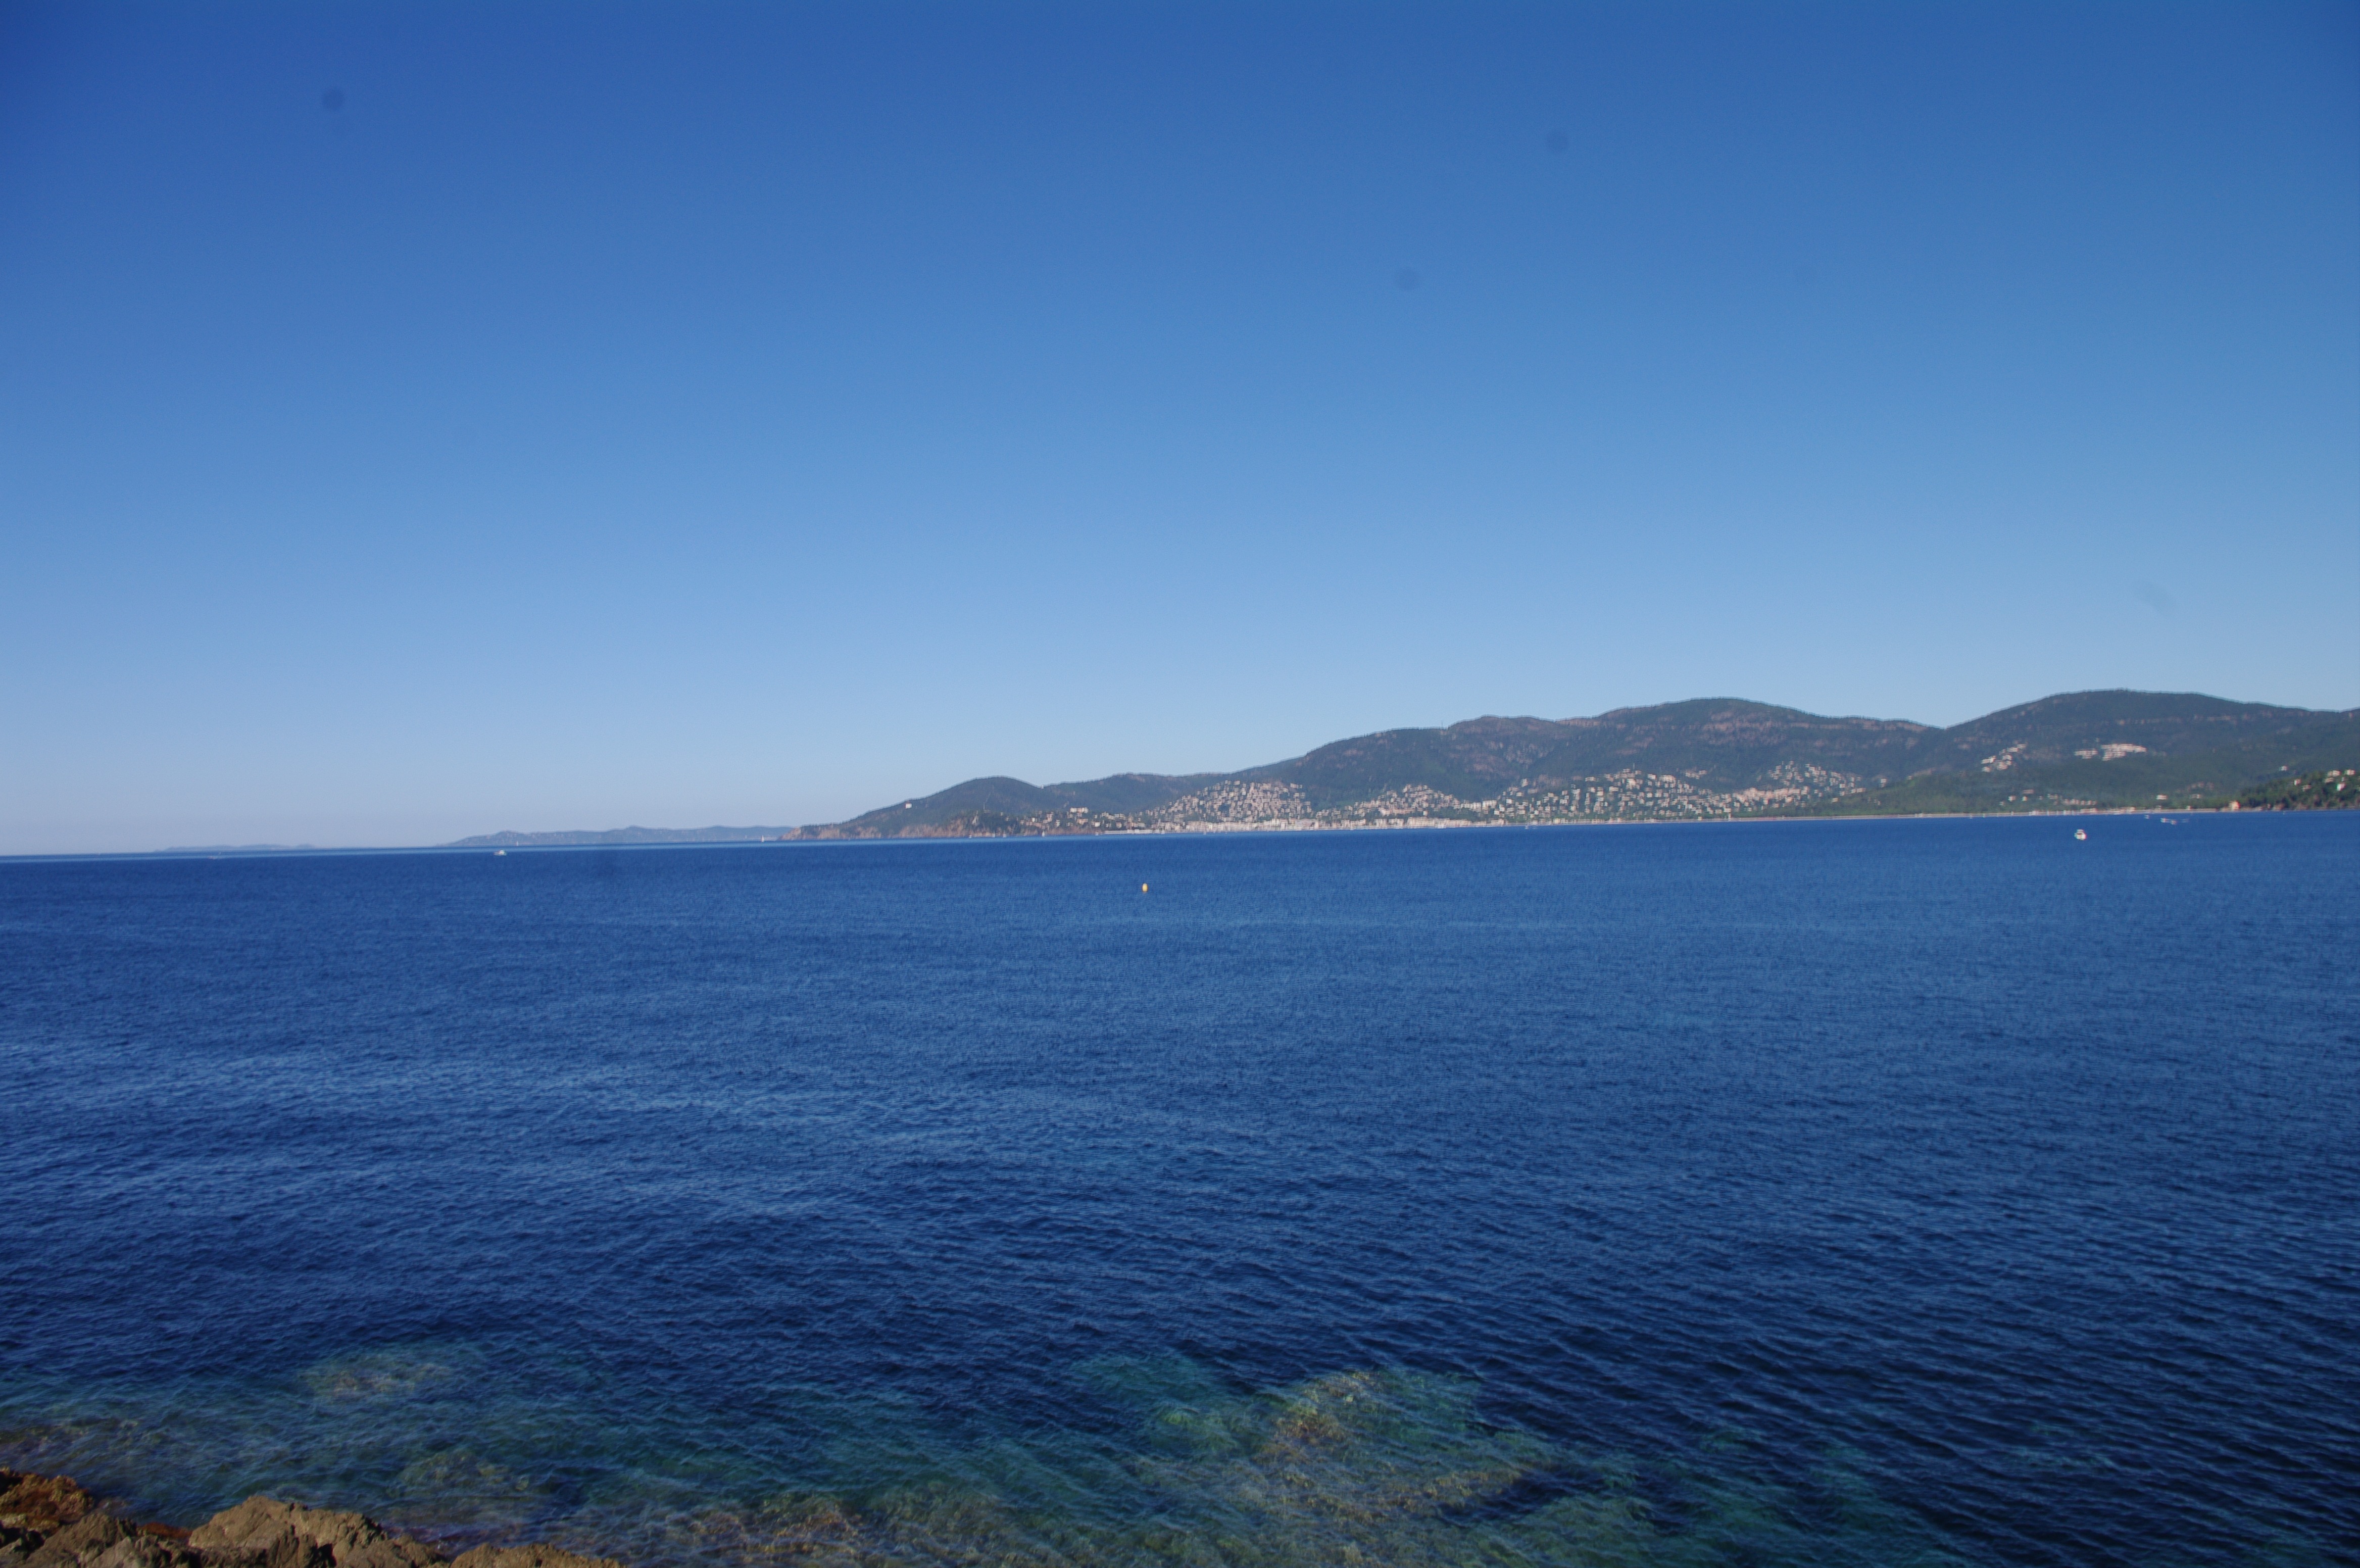
sea, coast, nature, ocean, horizon, shore, lake, france, mediterranean, bay, reservoir, body of water, provence, loch, cape, south of france, c te d azur, la croix valmer